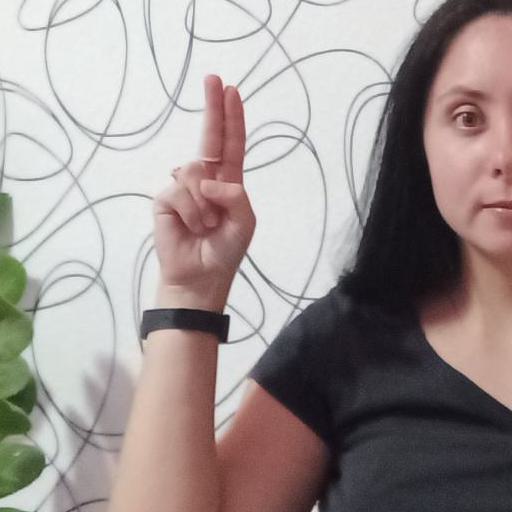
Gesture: two_up